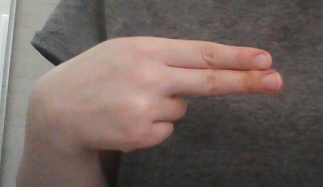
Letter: ain